City Baths, Melbourne

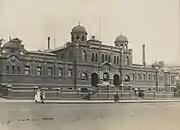
City Baths ca.1914

The triangular site between Swanston, Victoria and Franklin streets was reserved for a public bath facility in 1850.